HMS Cygnet (H83)

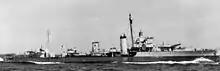
Late-war photo of "St. Laurent"

The other changes made to the ship's armament during the war (exactly when these occurred is unknown) included the replacement of 'B' gun by a Hedgehog anti-submarine spigot mortar, exchanging the two quadruple .50-calibre Vickers machine guns mounted between her funnels for two Oerlikon 20 mm AA guns, the addition of two Oerlikon guns to her searchlight platform and another pair were fitted on the wings of her bridge, and the removal of her 12-pounder AA gun. Type 286 short-range surface search radar was also added. 'Y' gun was also removed to allow her depth charge stowage to be increased to at least 60 depth charges.